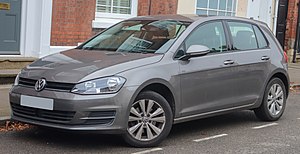
Volkswagen Golf
Volkswagen Golf VII
Volkswagen Golf er en lille mellemklassebil bygget af Volkswagen i otte generationer siden 1974 og solgt over hele verden i forskellige karrosserivarianter og under forskellige navne − som f.eks. Volkswagen Rabbit i USA og Canada og Volkswagen Caribe i Mexico.